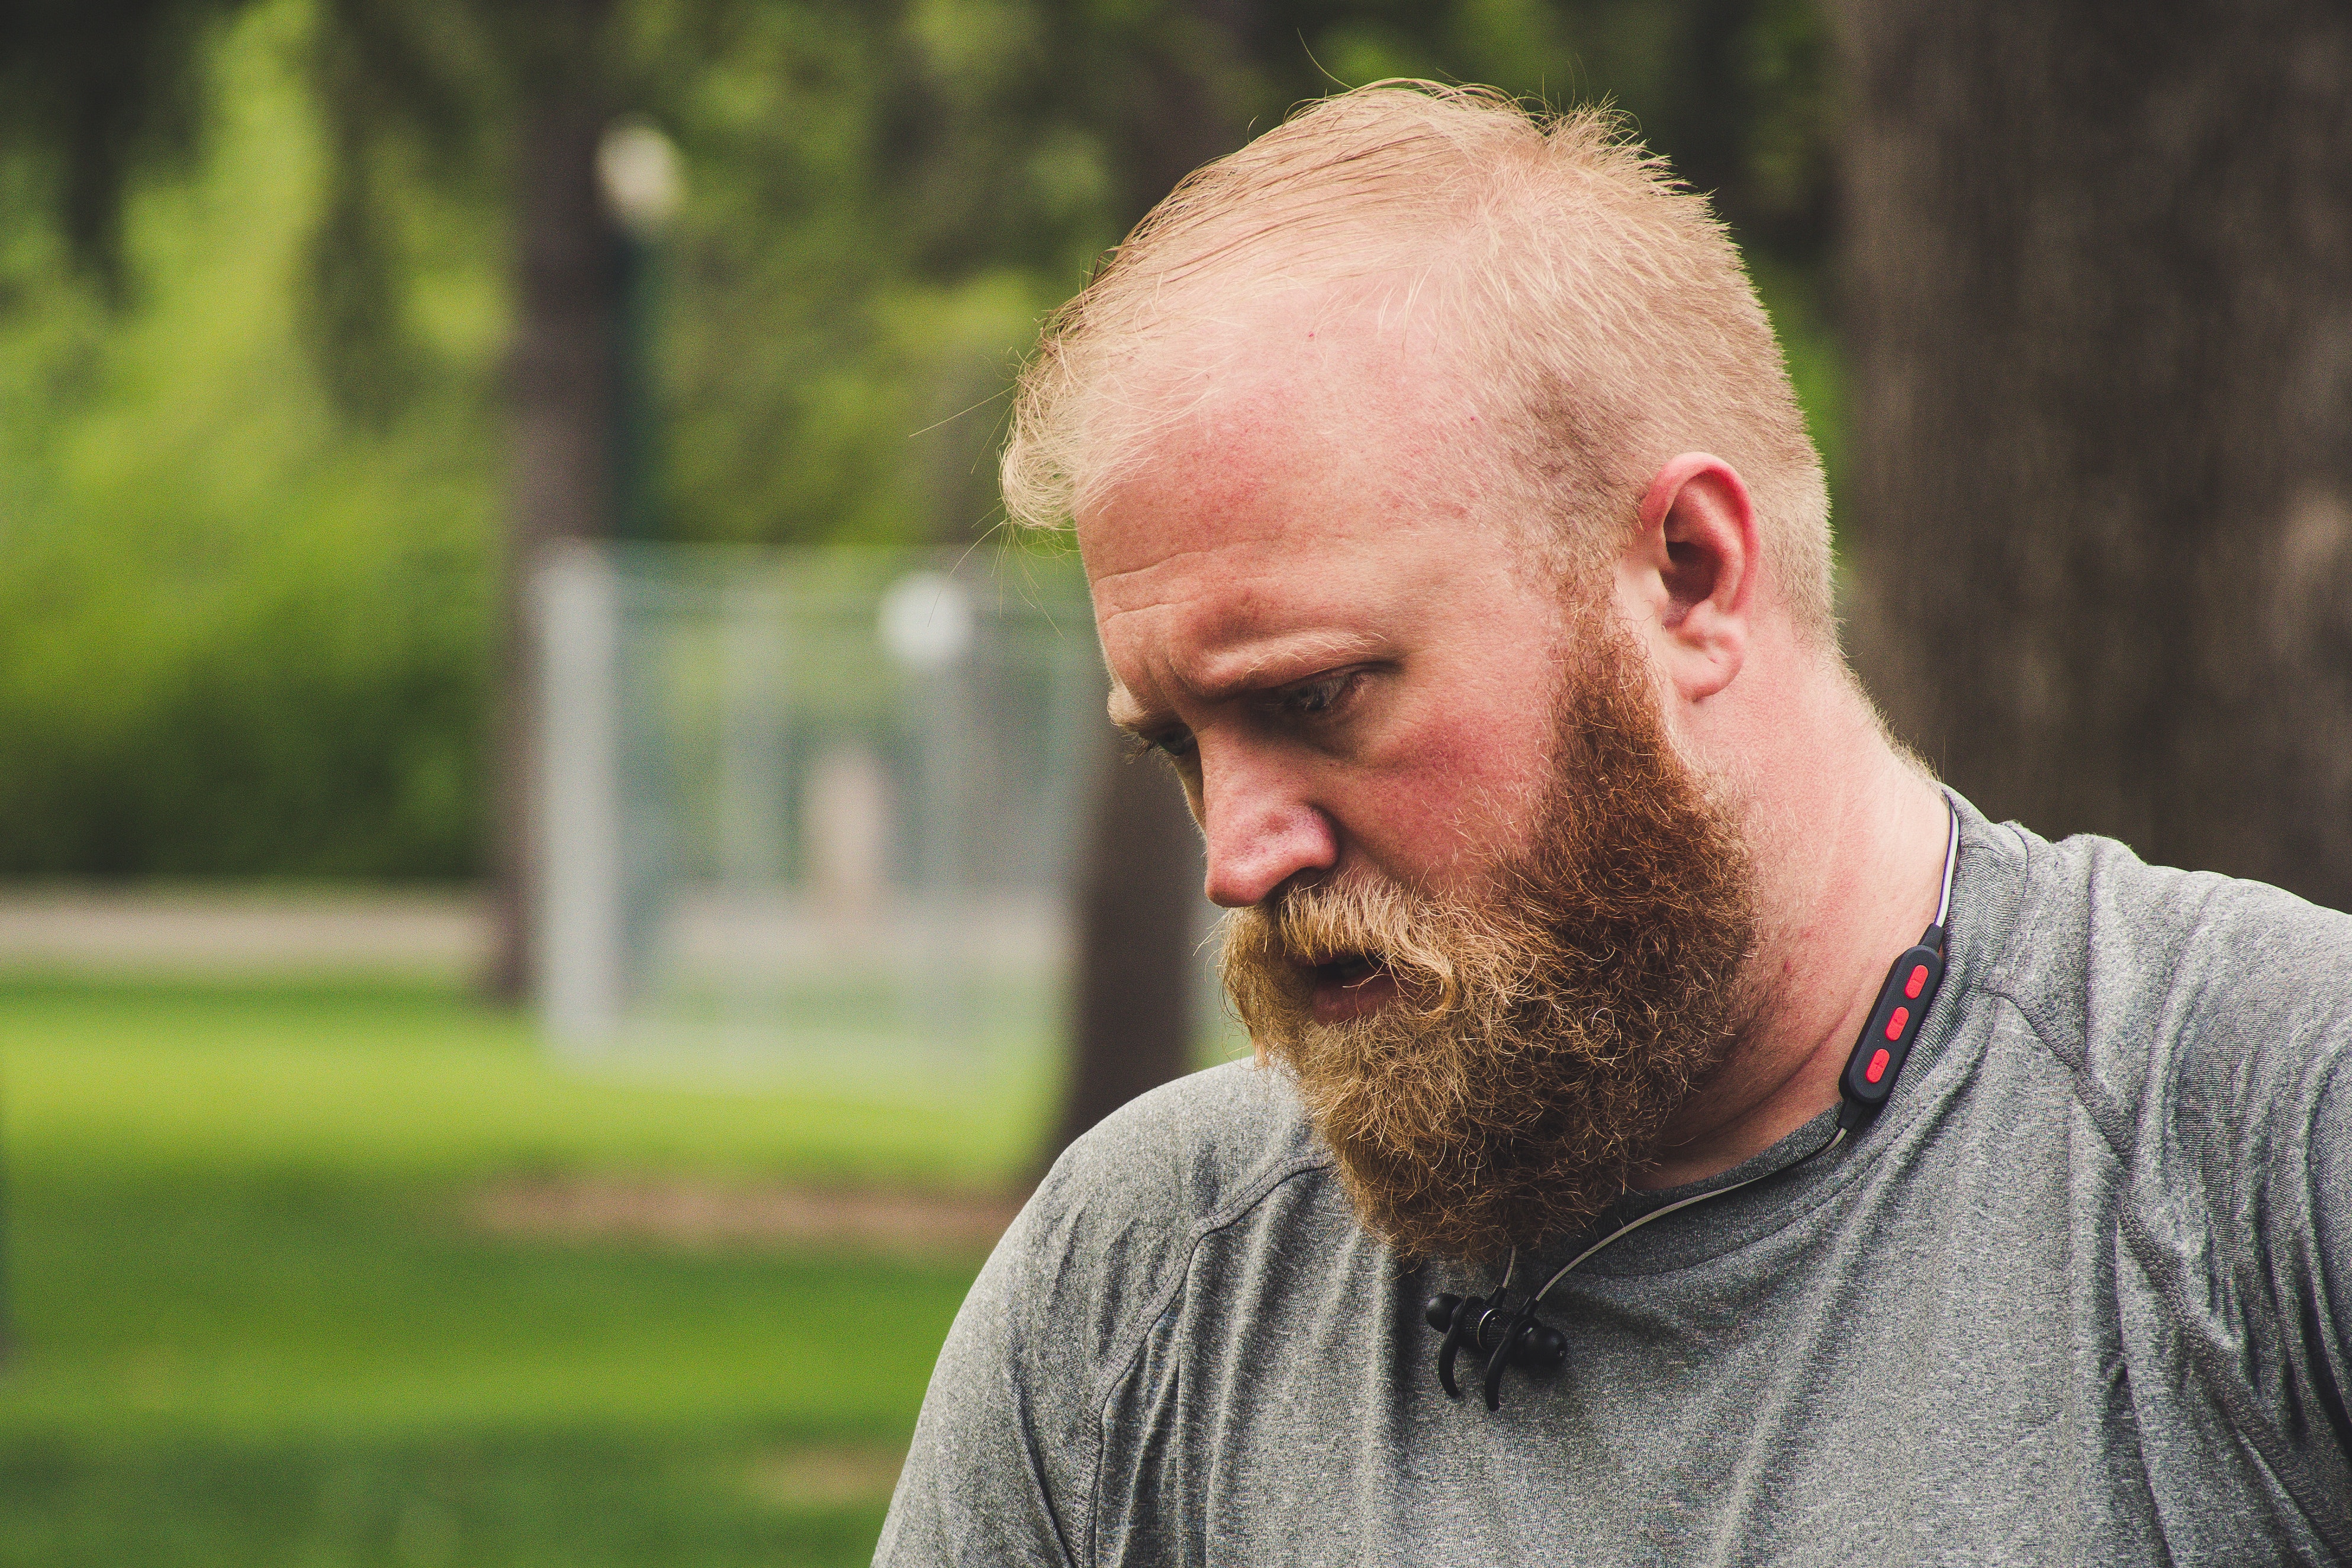
facial hair, beard, hair, chin, moustache, human, grass, eye, photography, elder